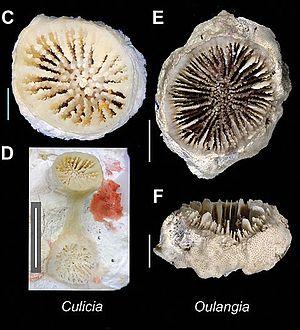
Rhizangiidae est une famille de scléractiniaires.
Les scléractiniaires, anciennement appelés « madréporaires », constituent le principal ordre des coraux durs, animaux de la classe des Anthozoa.